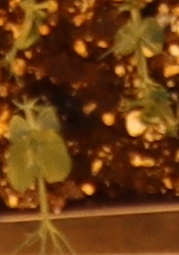
Label: Field Pea